Deep Freeze (film)

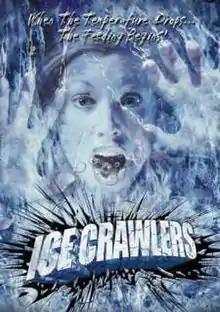
theatrical poster as "Ice Crawlers"

Deep Freeze (also known as "Ice Crawlers") is a 2001 horror film directed by John Carl Buechler. Written by Robert Boris, Dennis A. Pratt, and Matthew Jason Walsh, the film was shot in Germany in 2001. The film was retitled "Ice Crawlers" for United States release.